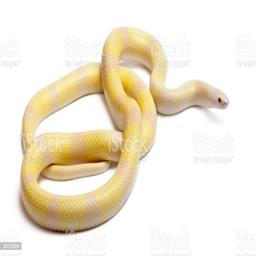
Animal: snakes